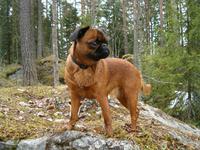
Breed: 209-n000042-Brabancon_griffo